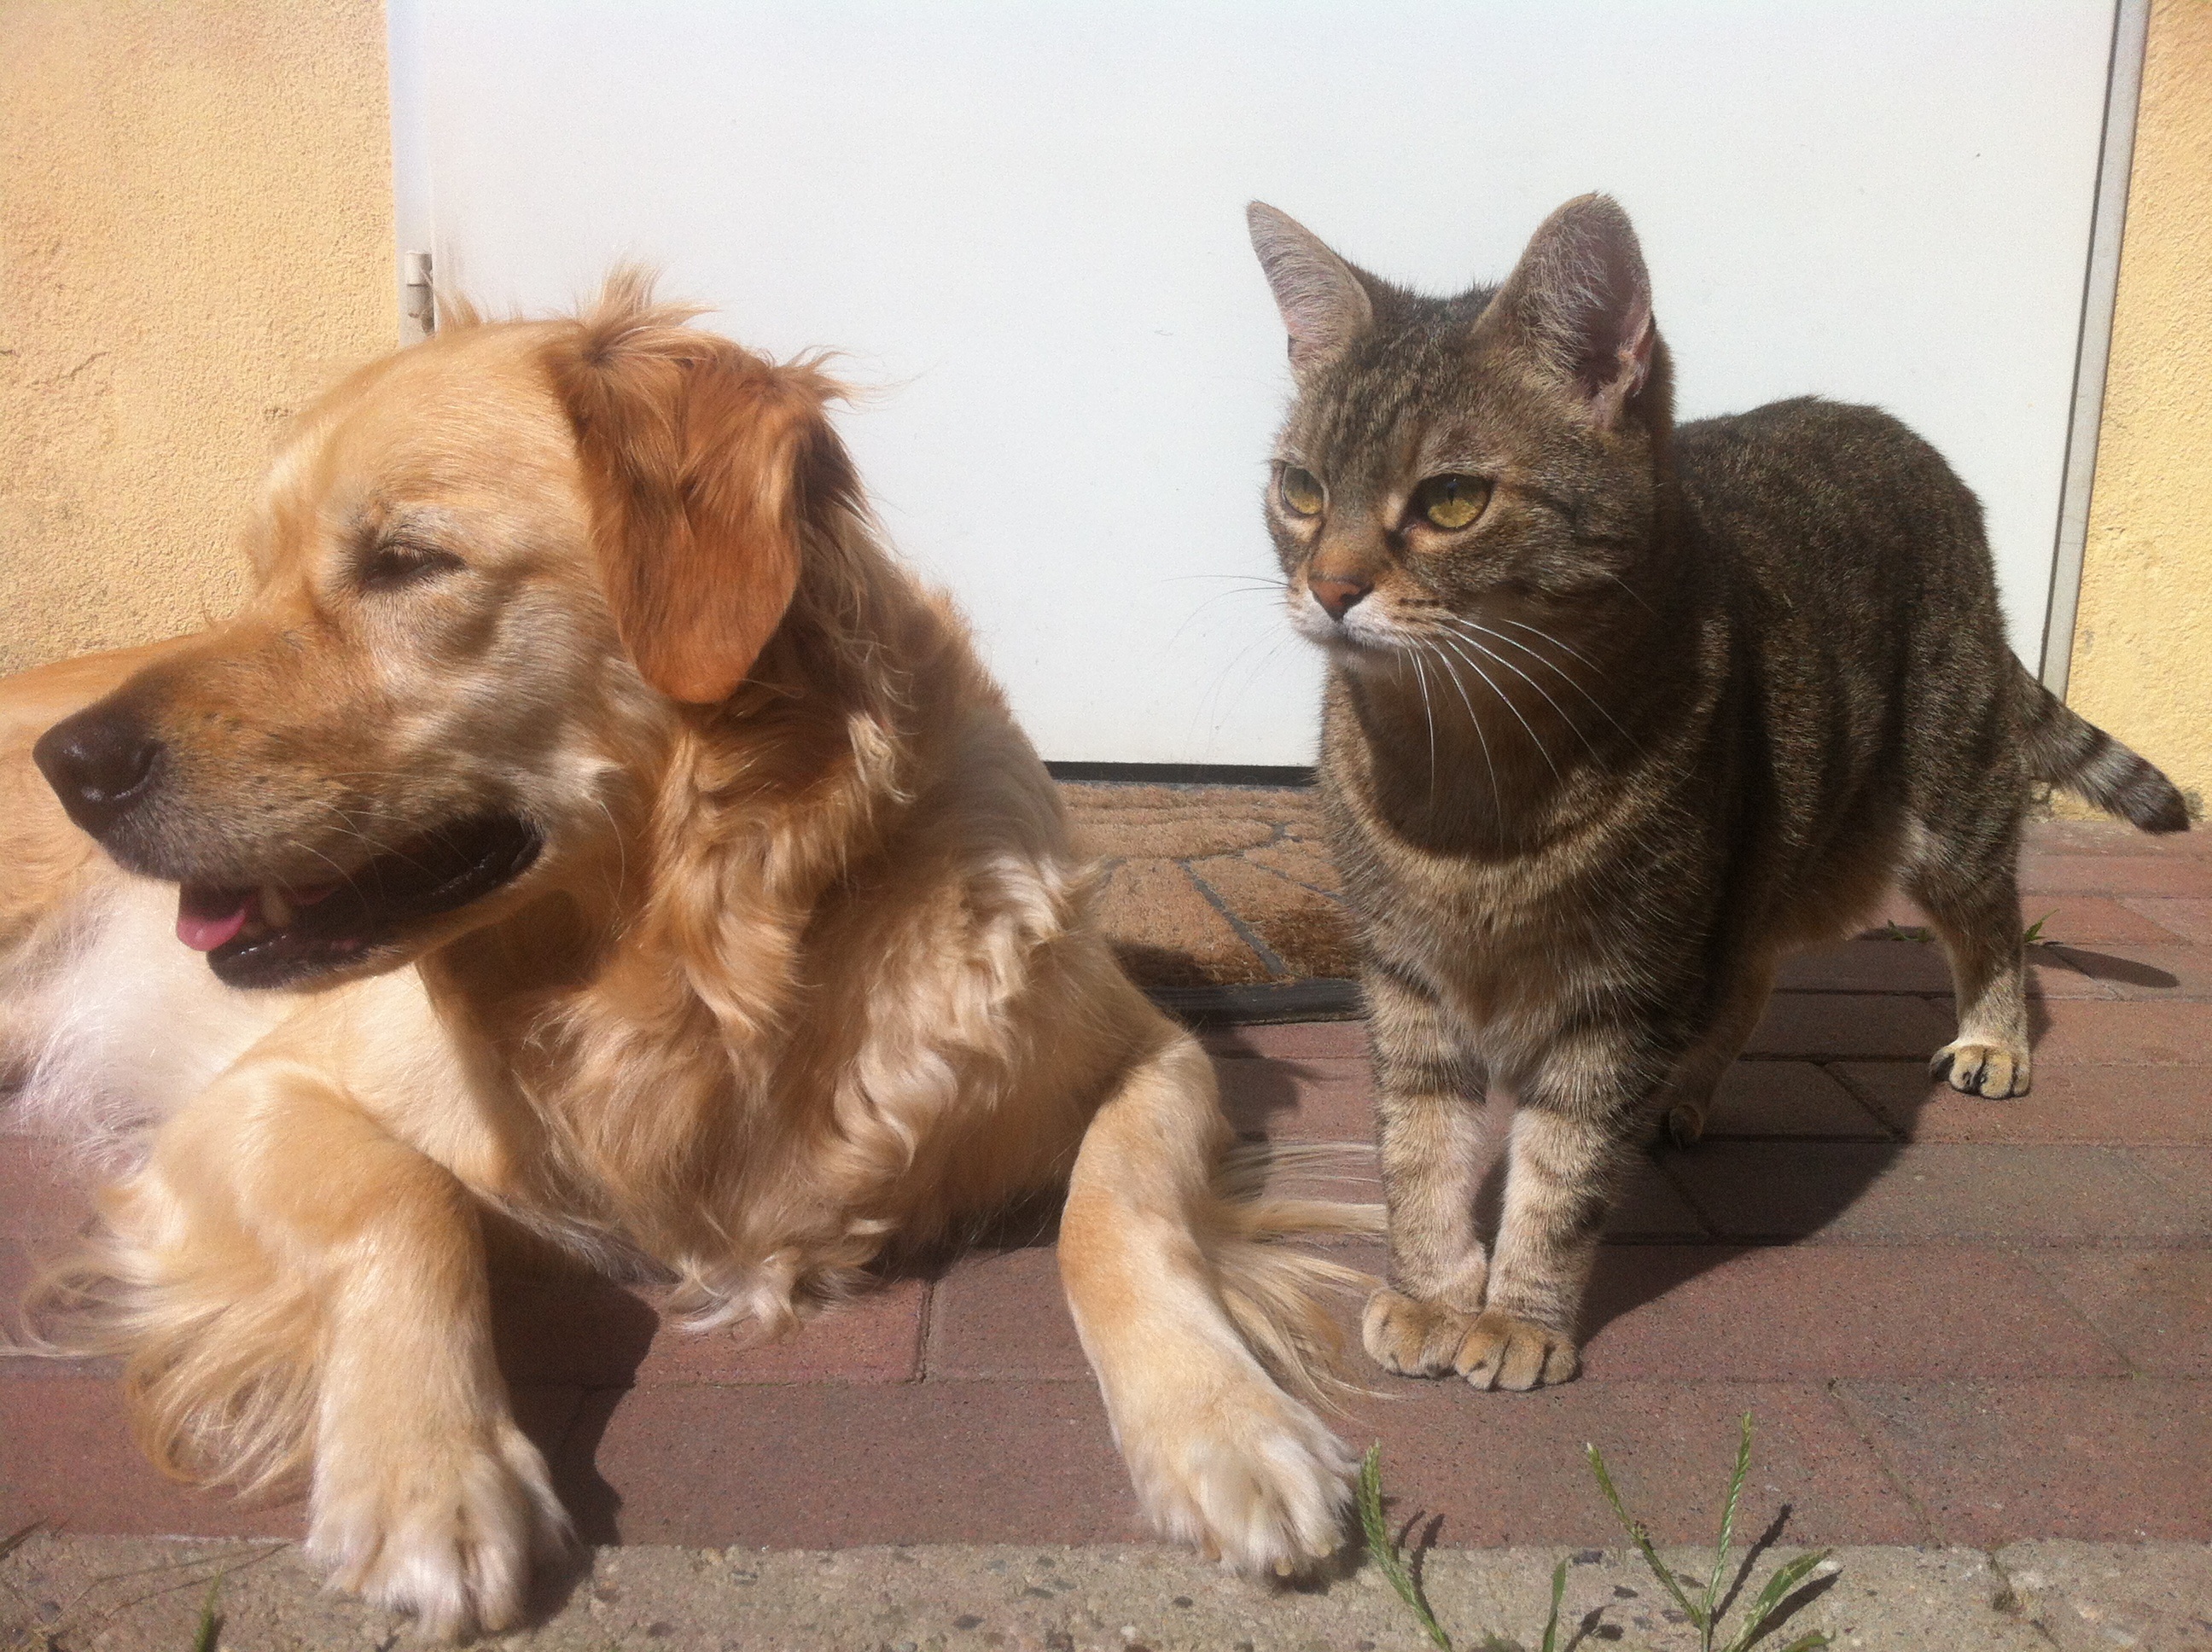
dog, cat, mammal, pets, whiskers, animals, vertebrate, dog breed, street dog, dog breed group